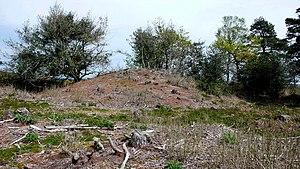
Le Retour au pays natal est un roman anglais écrit par Thomas Hardy en 1878. En France, il est paru pour la première fois en 1923.